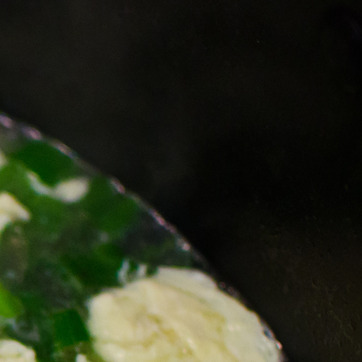
Material: metal